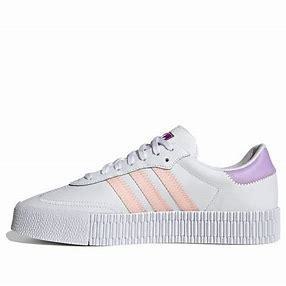
Brand: adidas
Model: Sambarose Skate